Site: brandenburg
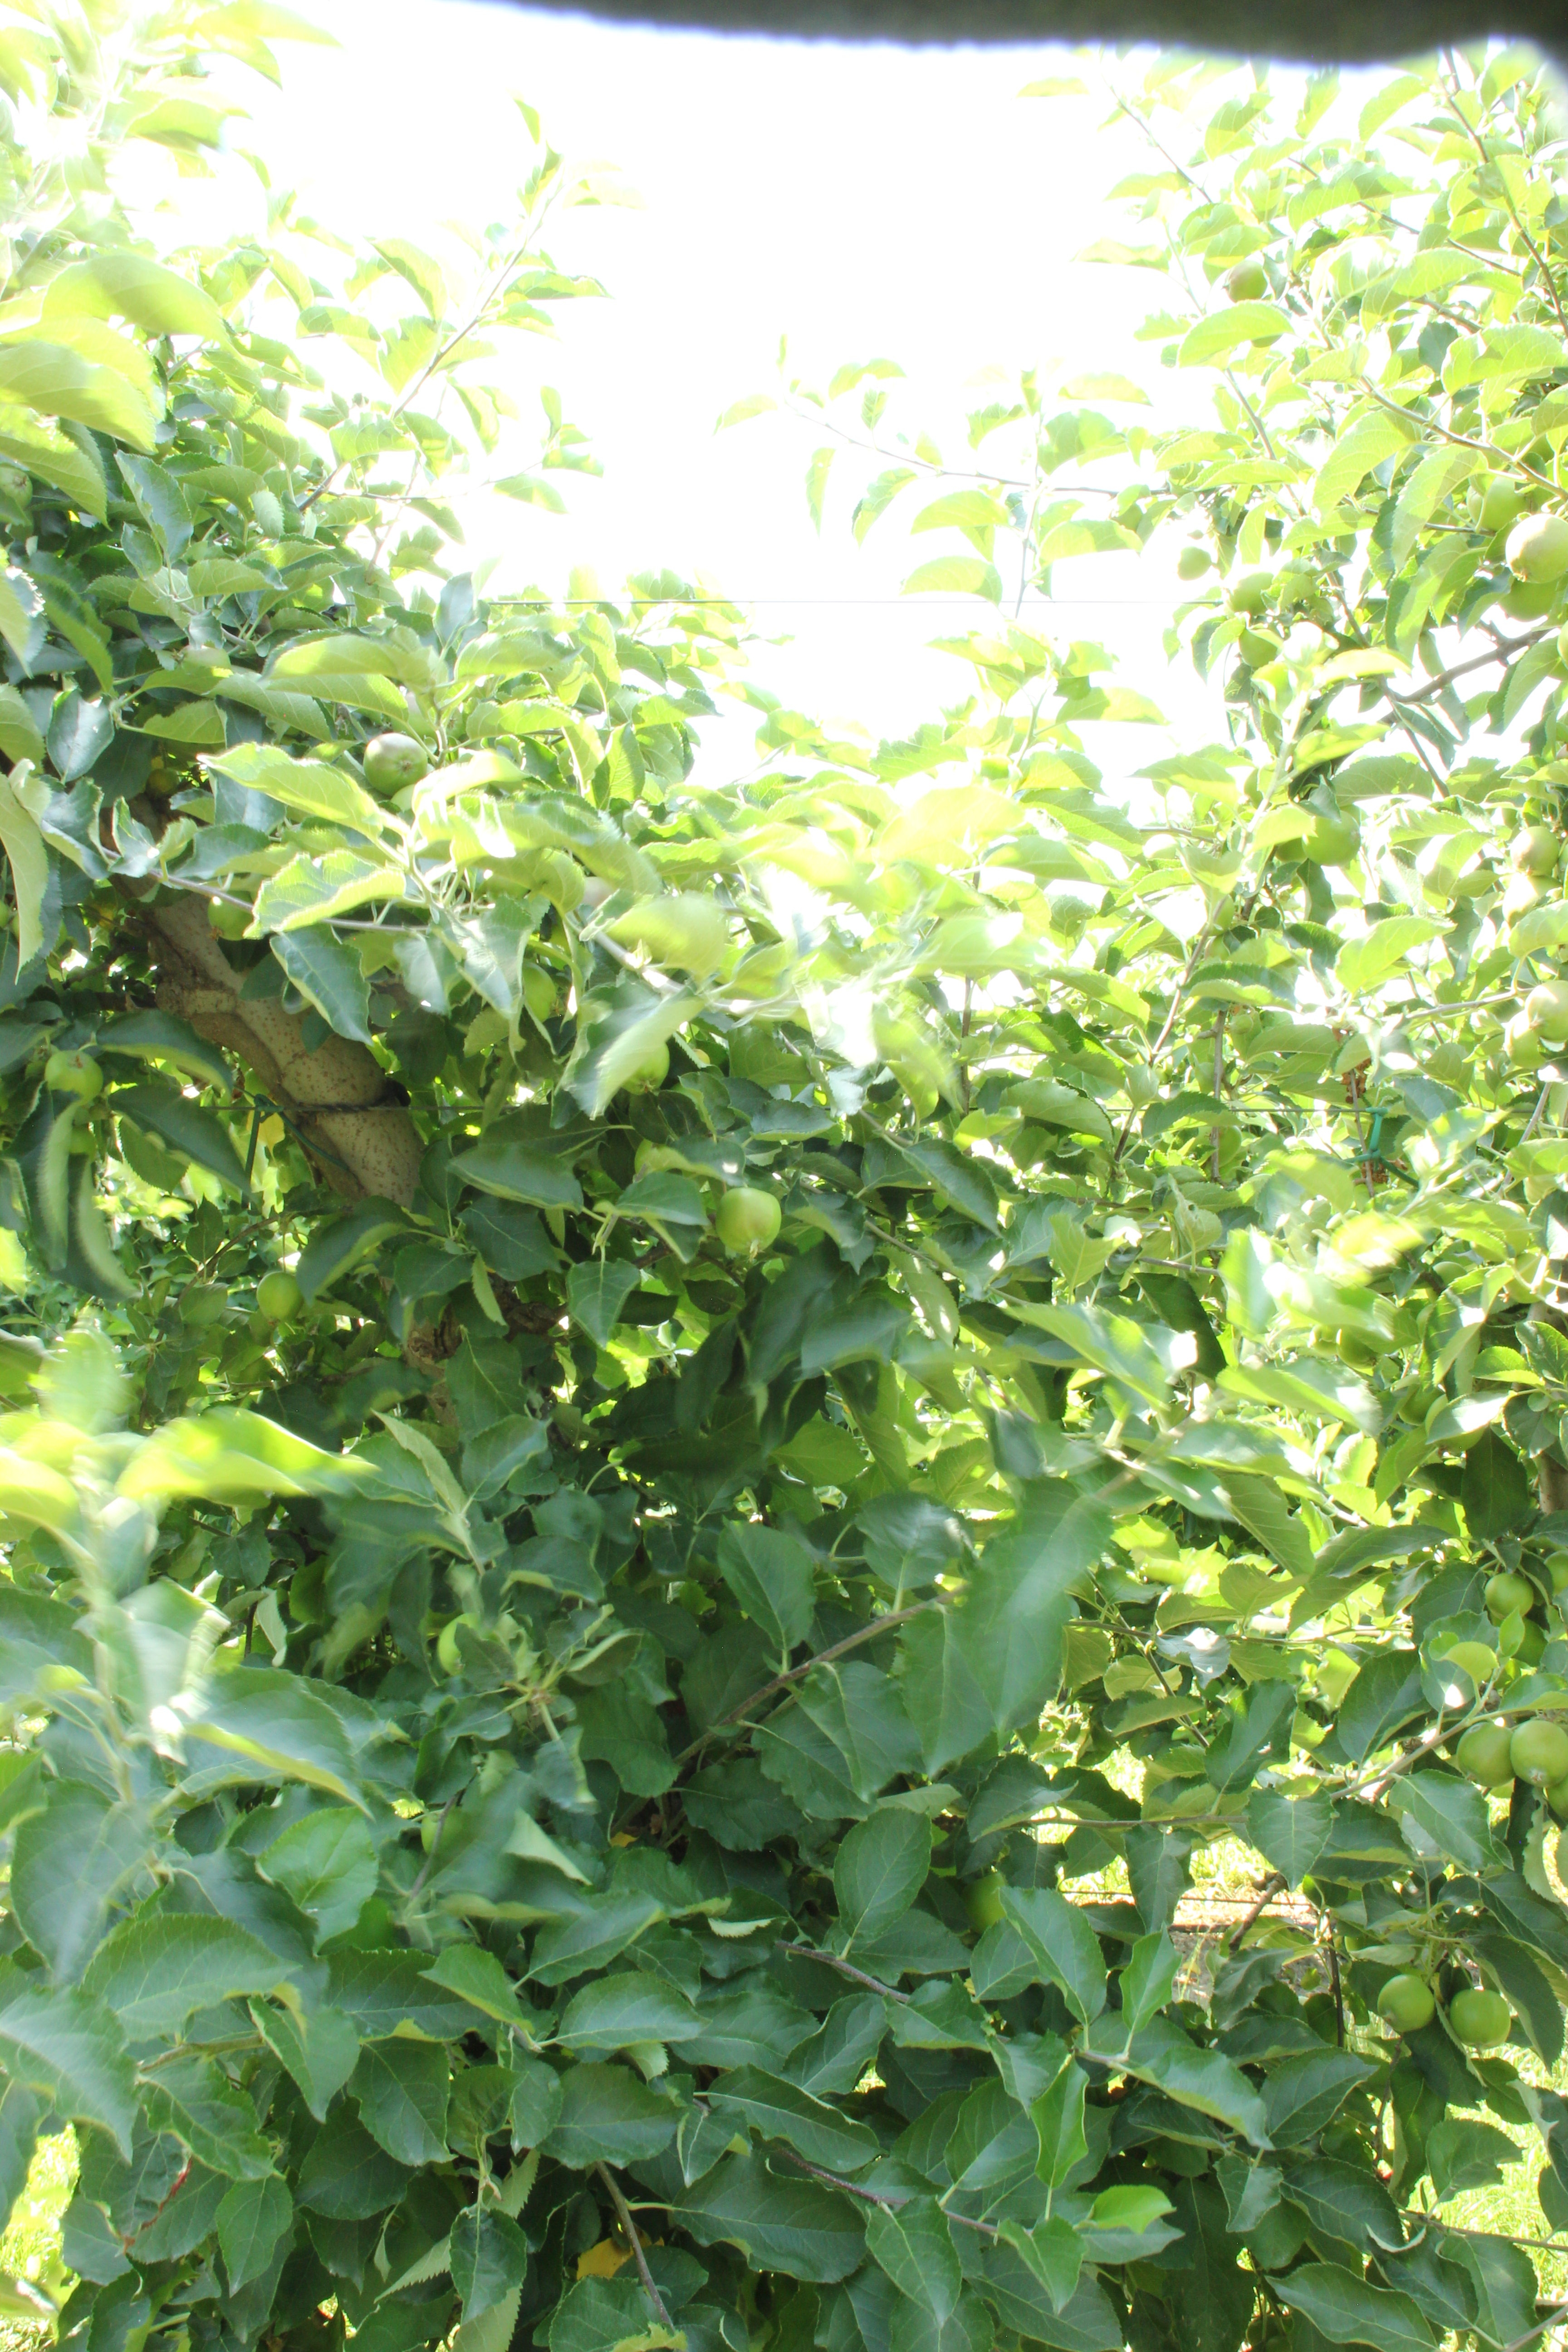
Growth stage (BBCH 74): Development of fruit